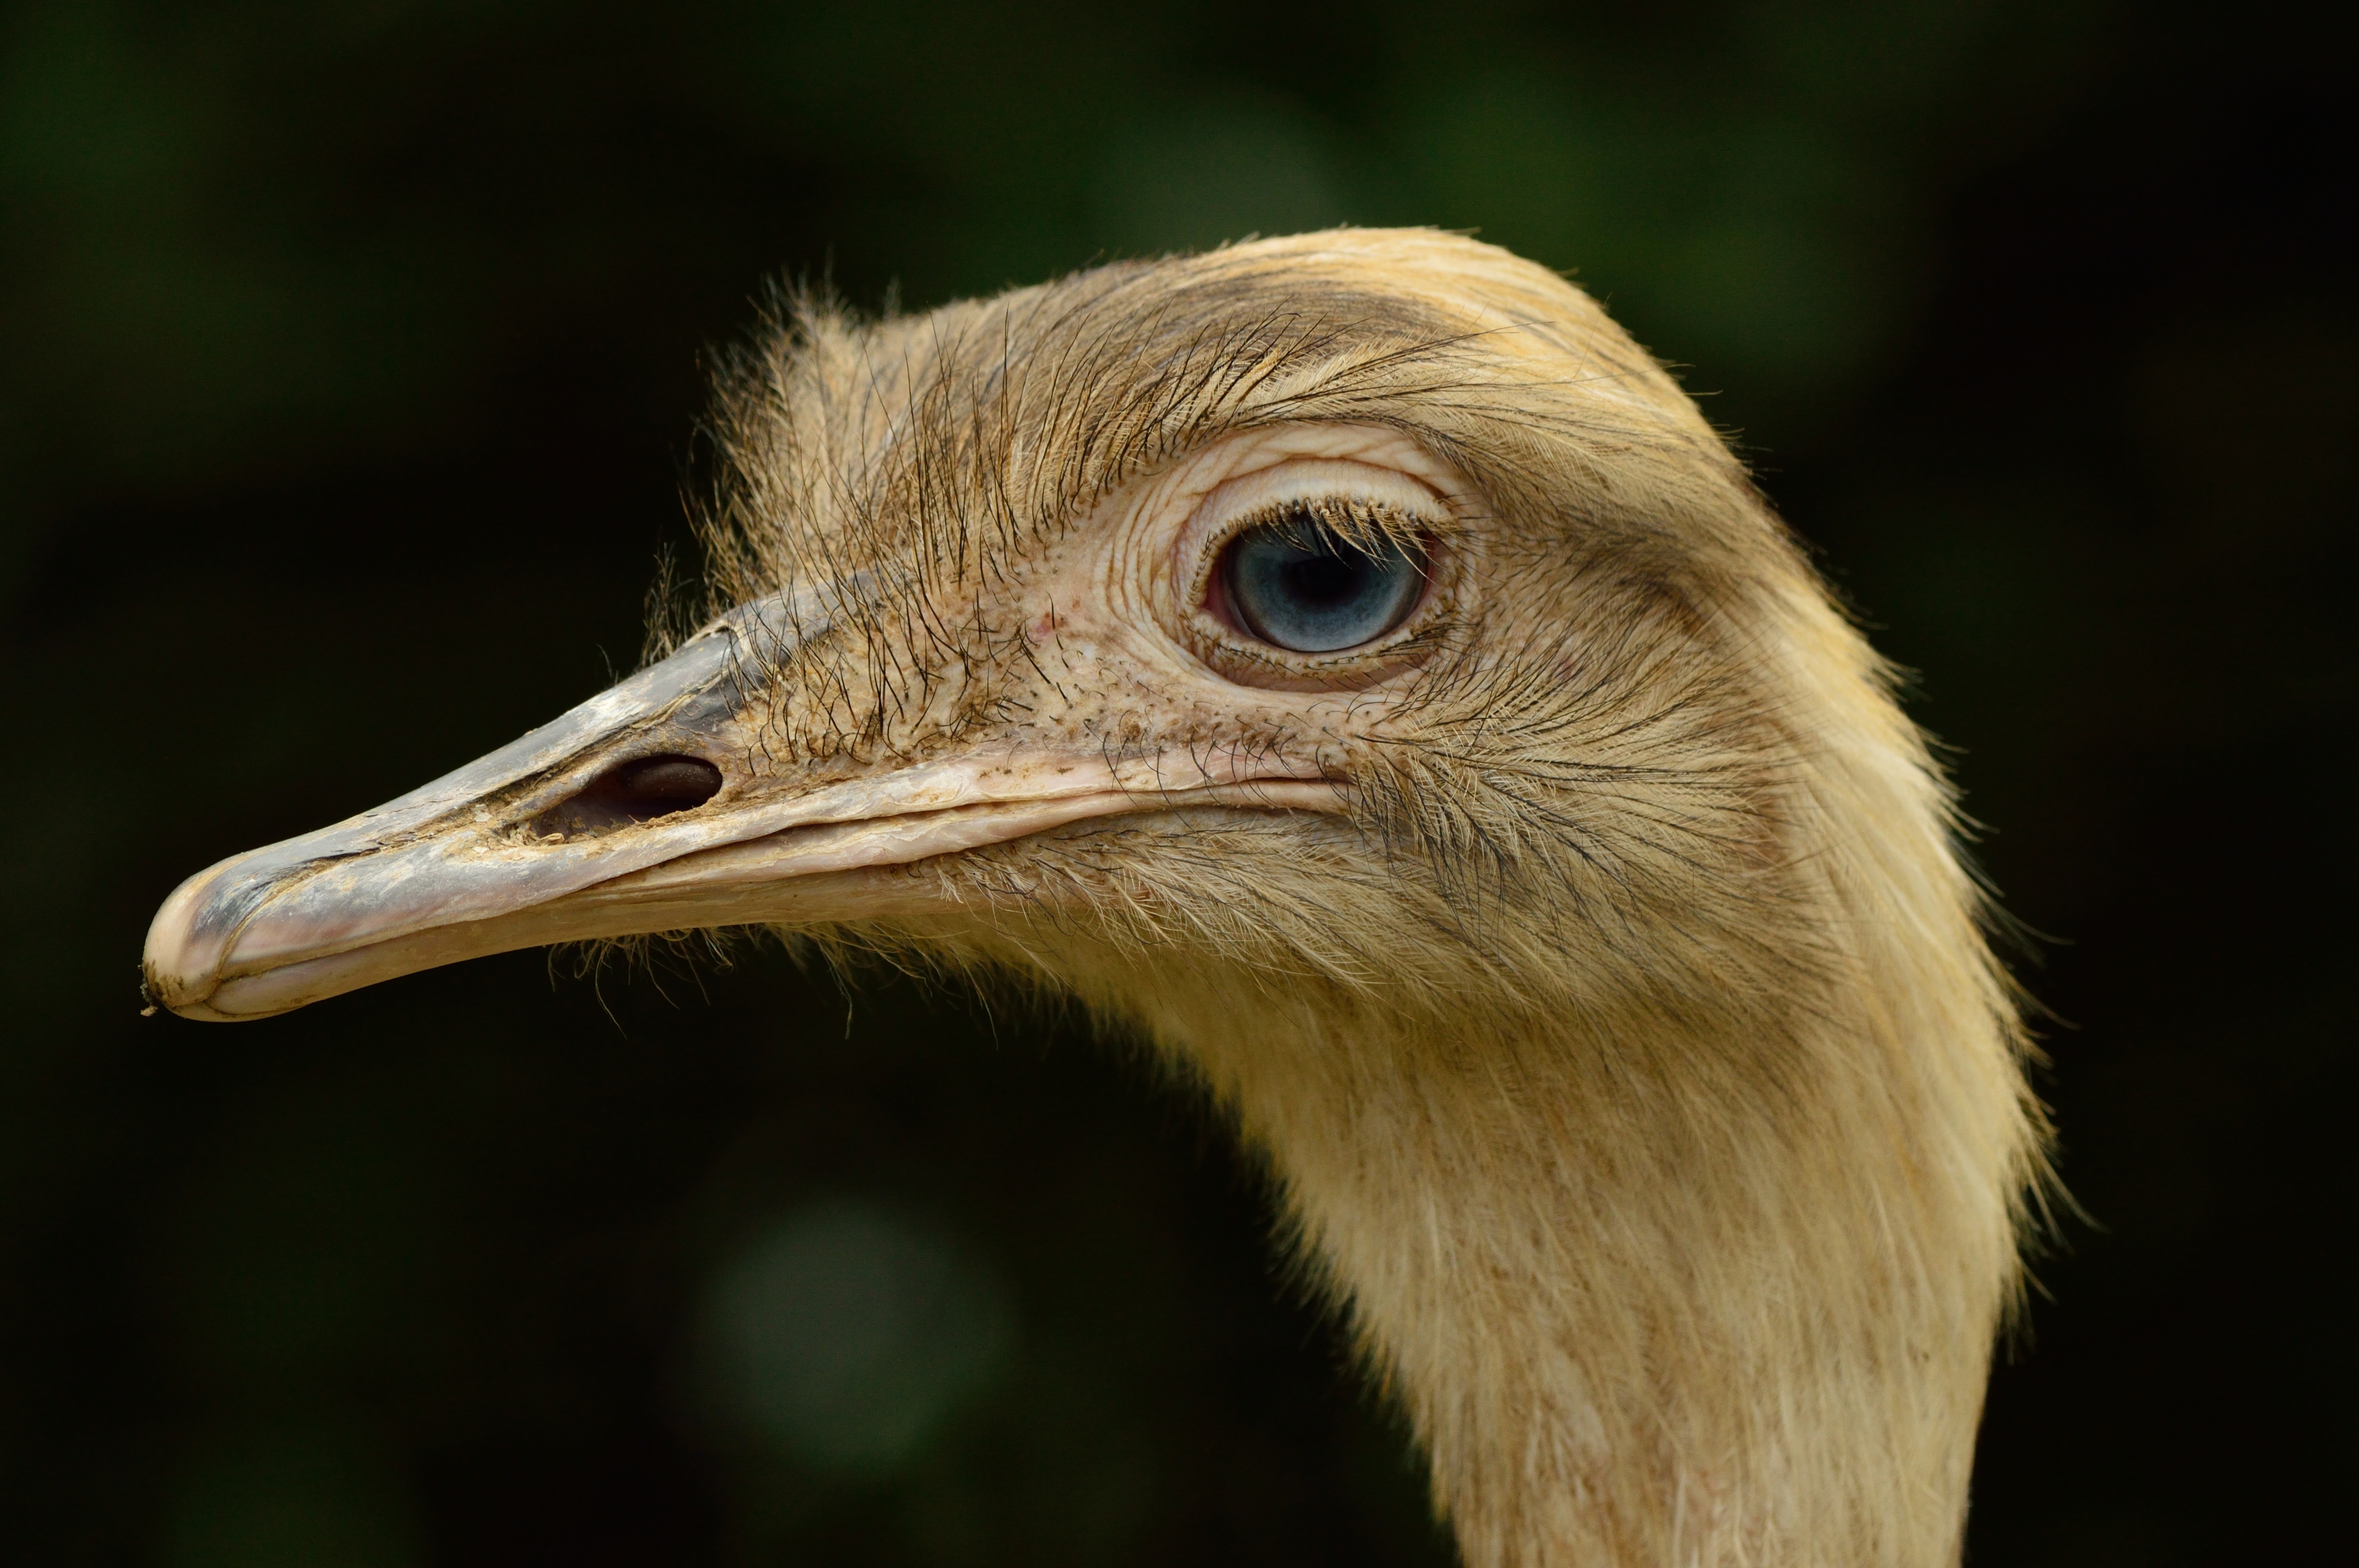
bird, wildlife, beak, ostrich, fauna, close up, vertebrate, cheeky, ave, ratite, shameless